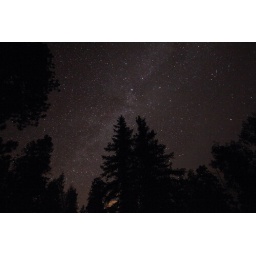
The milky way photographed from a dark sky site in the white mountains of Arizona.